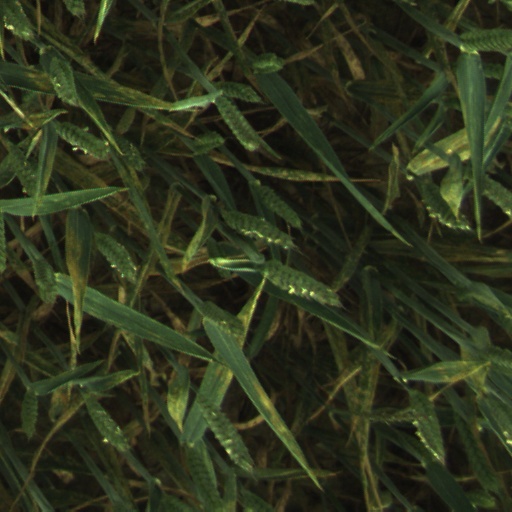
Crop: wheat